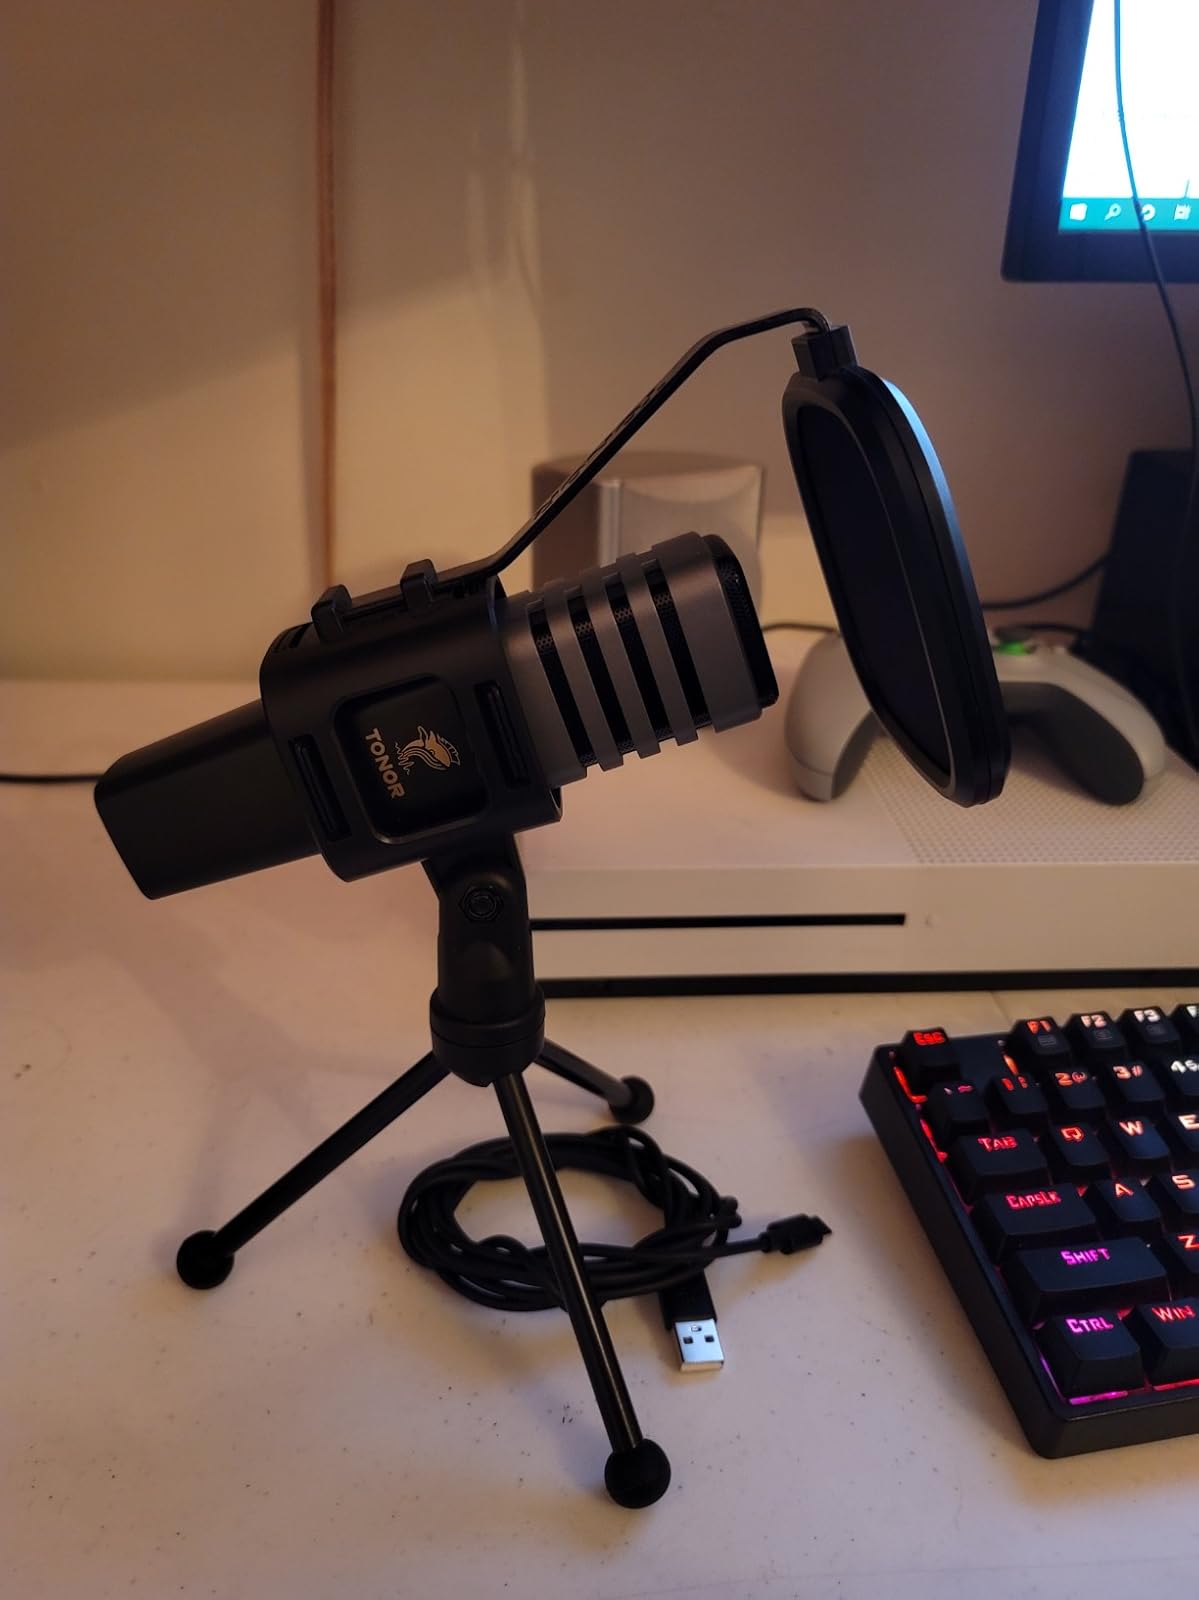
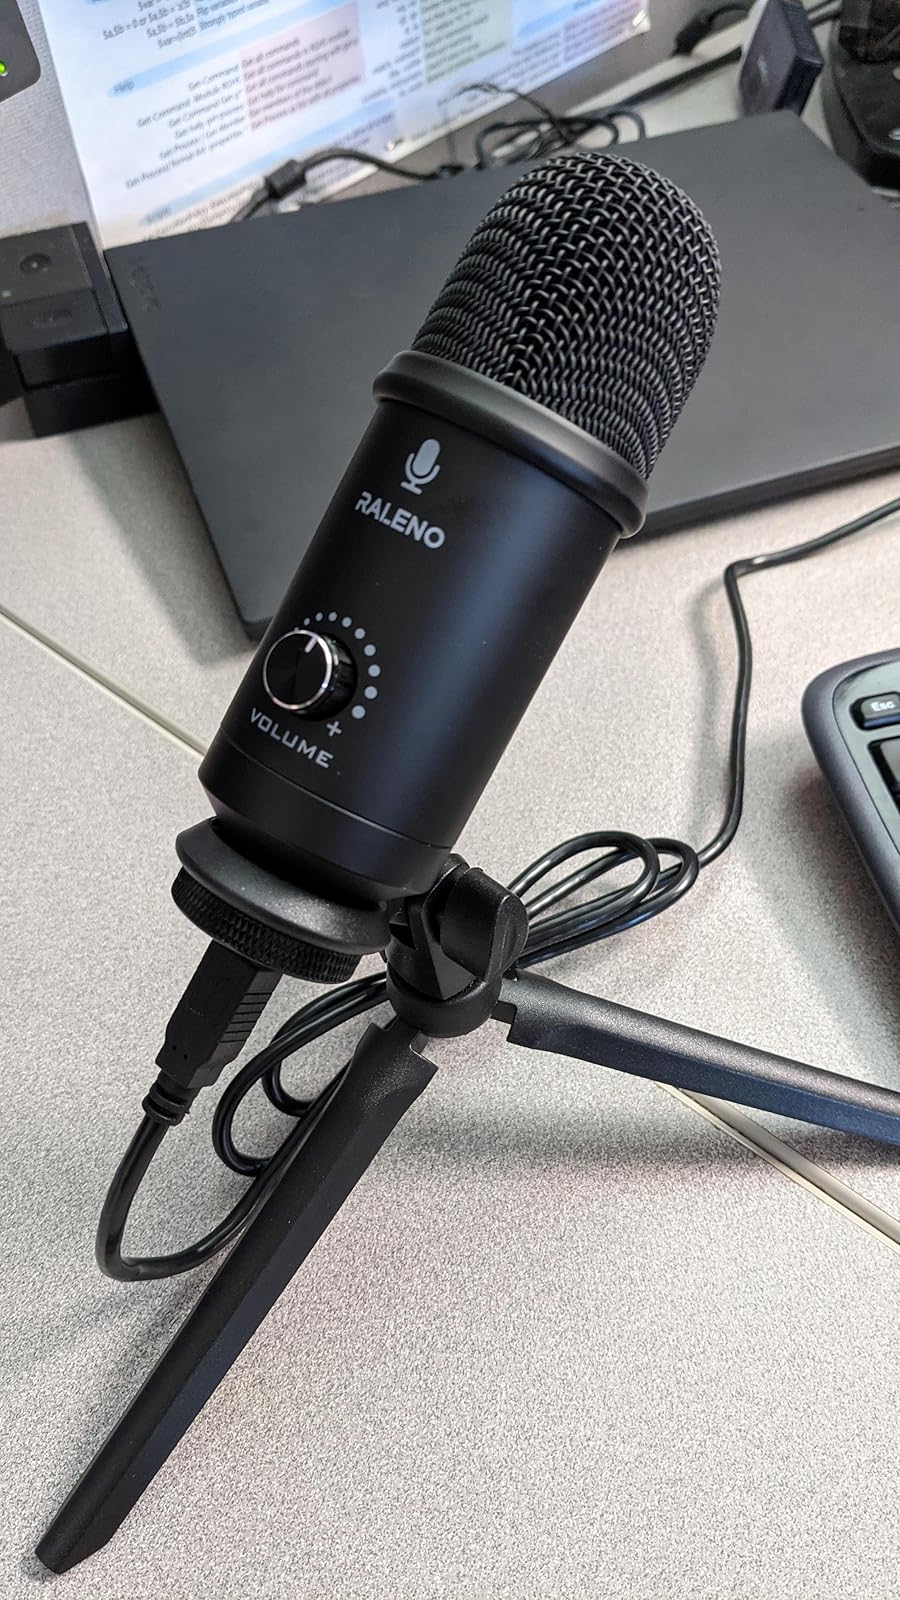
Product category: microphone
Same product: no